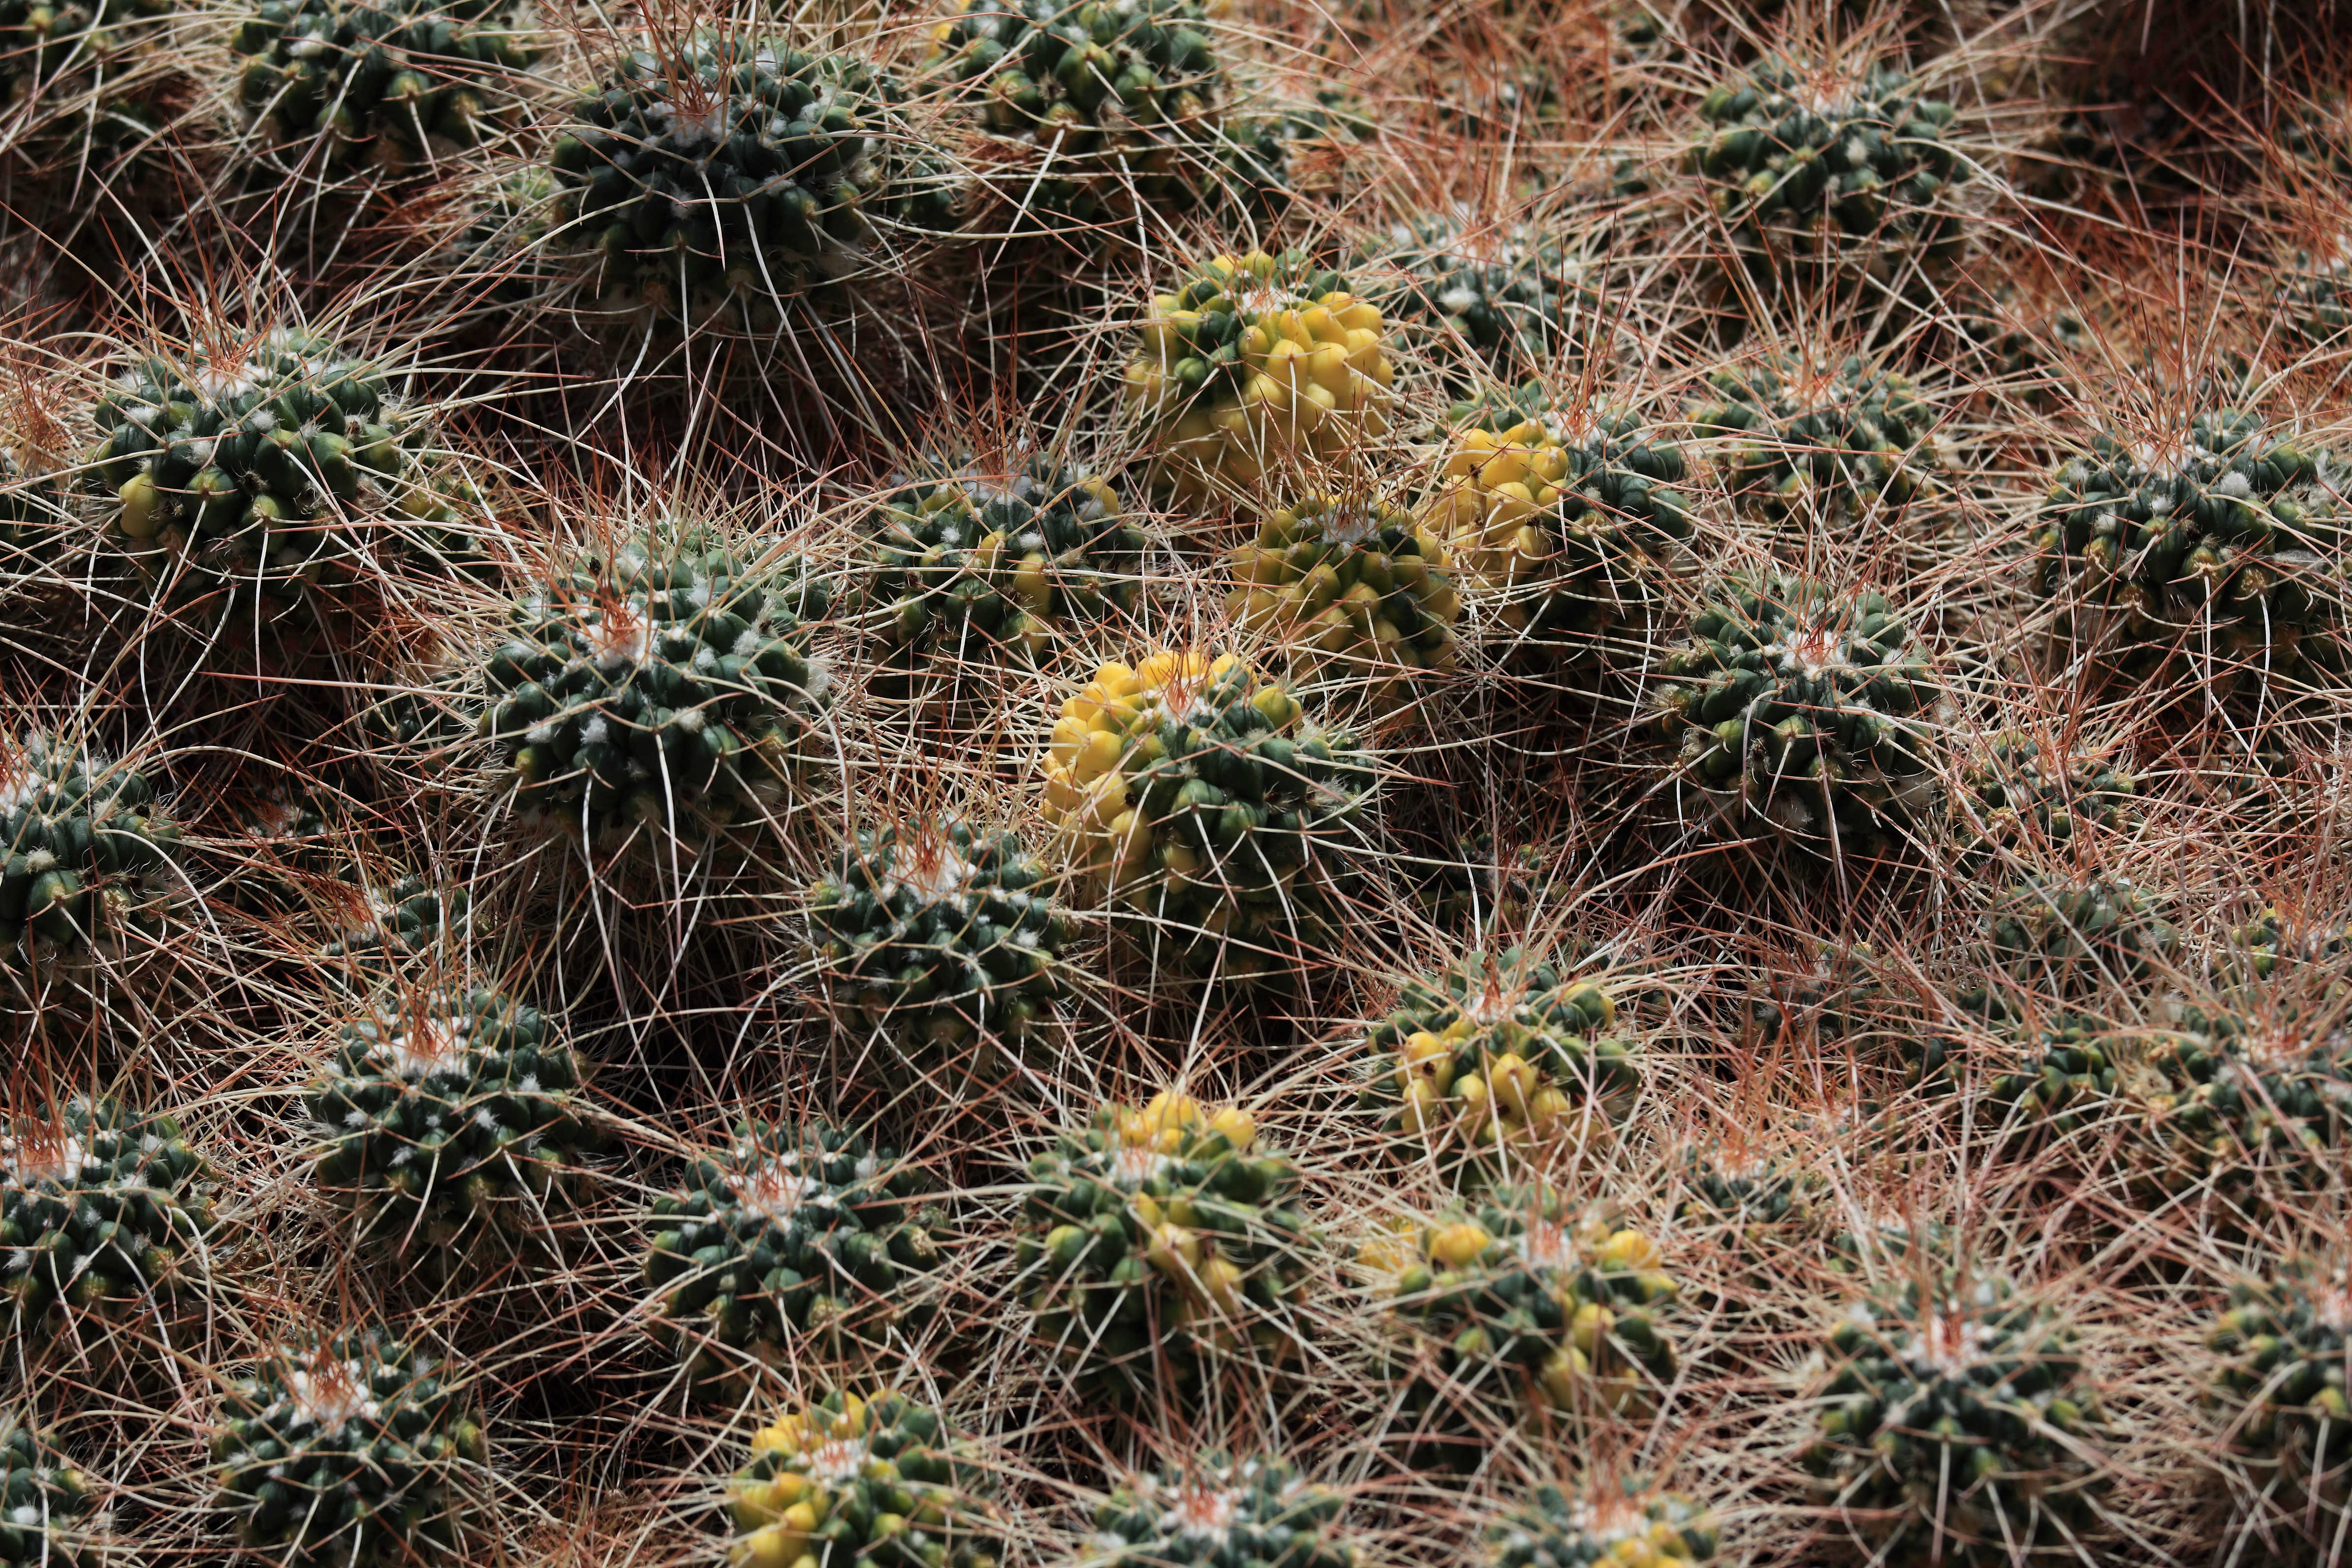
cactus, plant, flower, high, botany, flora, cool image, 5d, hires, markii, caryophyllales, hi, res, resolution, flowering plant, land plant, thorns spines and prickles, hedgehog cactus